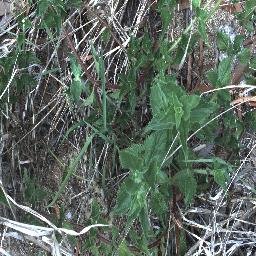
Label: siam_weed